Colorado State Highway 46

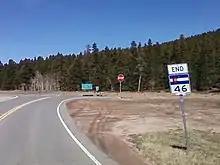
Intersection of SH 46 and SH 119

SH 46 runs , starting at a junction with SH 119 northwest of Black Hawk. It runs east through Golden Gate Canyon State Park. At the Jefferson County line the state highway ends and the road continues east as Golden Gate Canyon Road (County Road 70) over Golden Gate Pass to SH 93 in northern Golden.